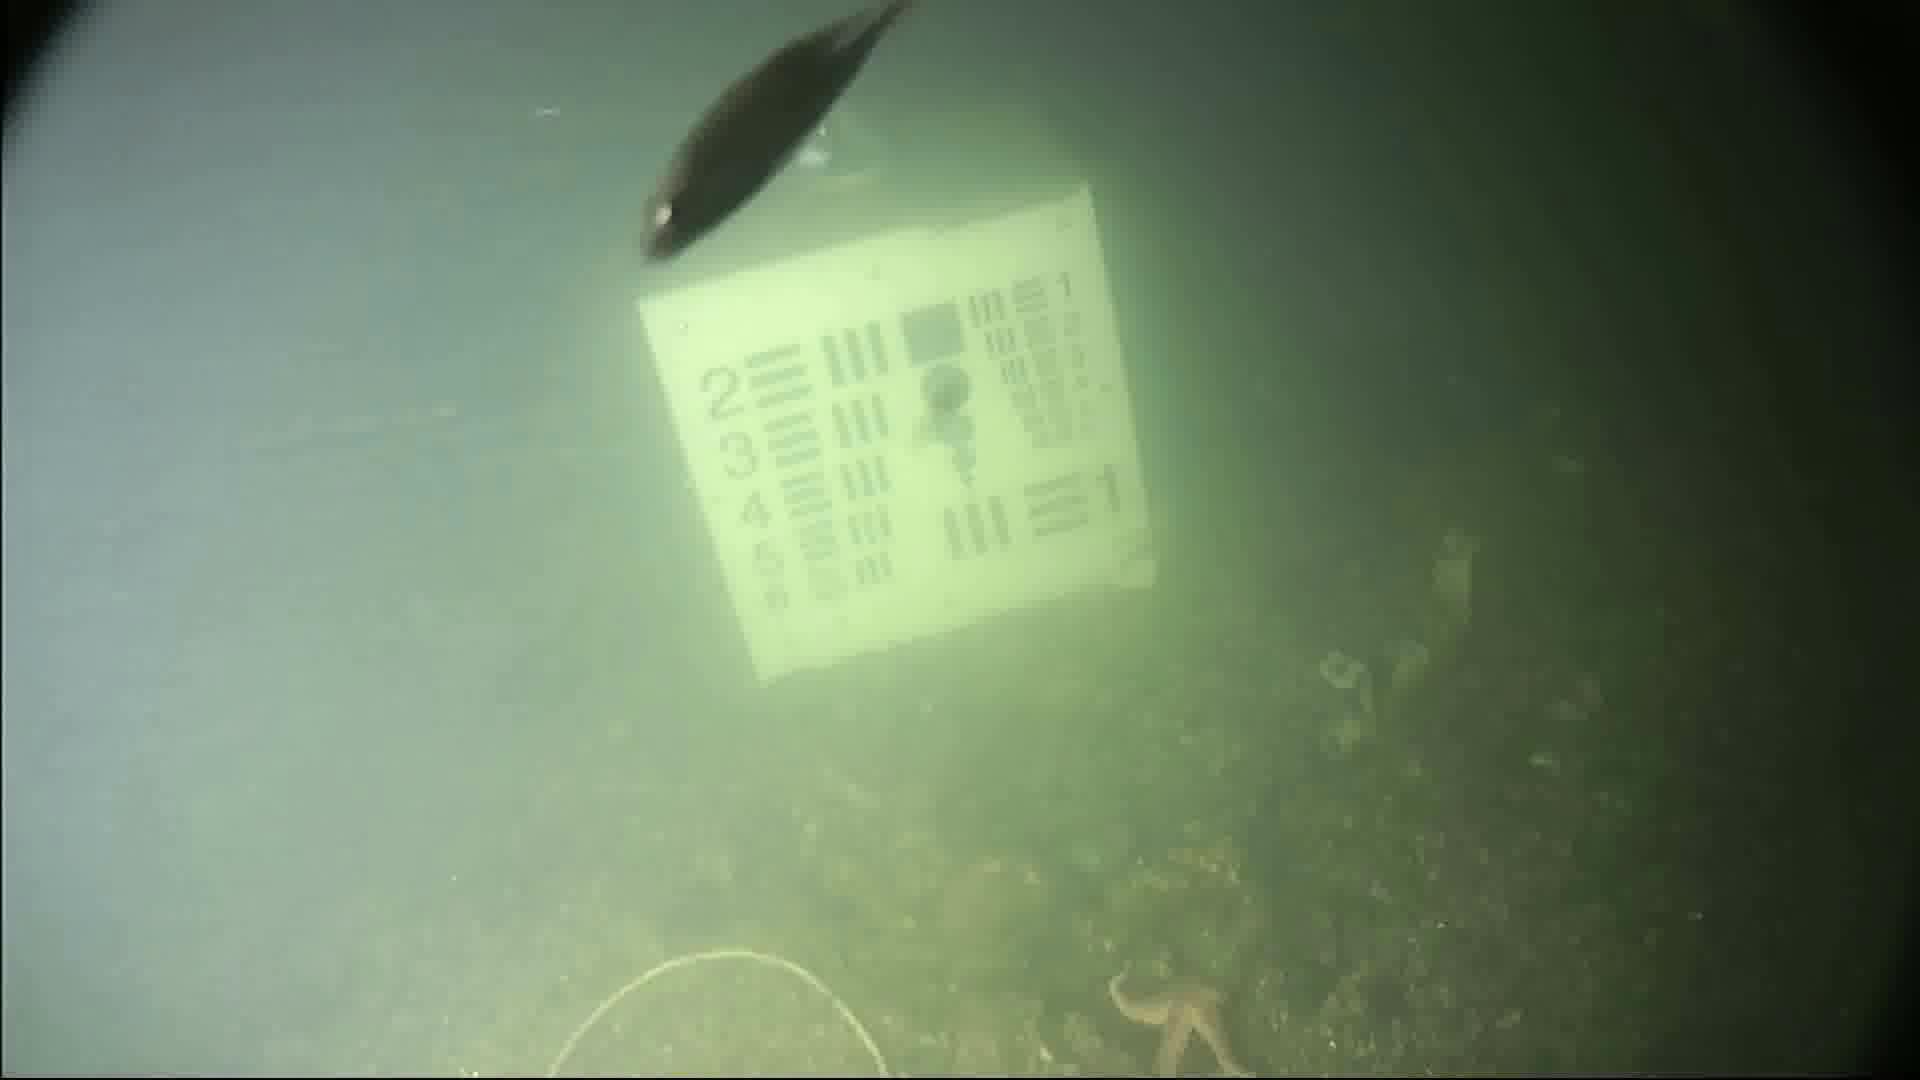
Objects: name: starfish
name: small_fish